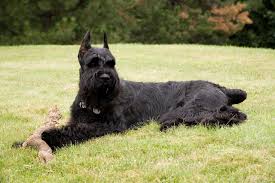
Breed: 232-n000089-giant_schnauzer